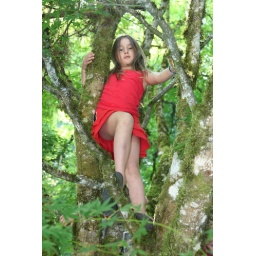
red dress in a tree